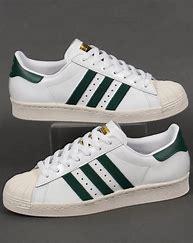
Brand: adidas
Model: Originals Superstar